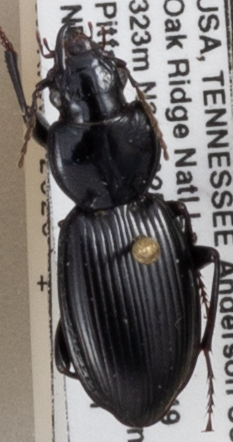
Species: Cyclotrachelus fucatus
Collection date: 2019-05-01
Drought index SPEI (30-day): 0.206
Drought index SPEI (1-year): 2.09
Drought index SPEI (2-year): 2.09